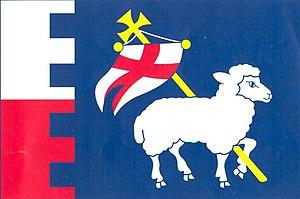
Třebešov est une commune du district de Rychnov nad Kněžnou, dans la région de Hradec Králové, en République tchèque. Sa population s'élevait à 277 habitants en 2017.